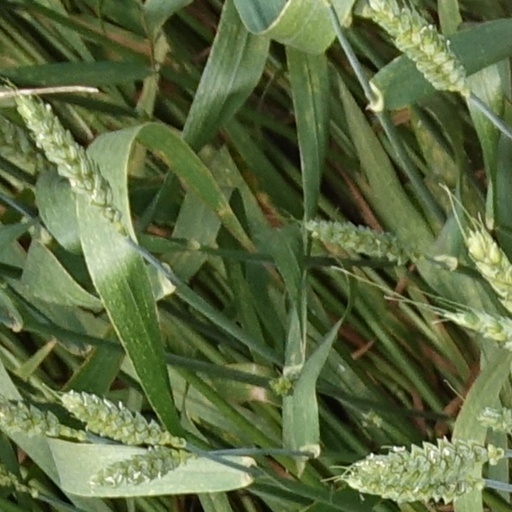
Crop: wheat